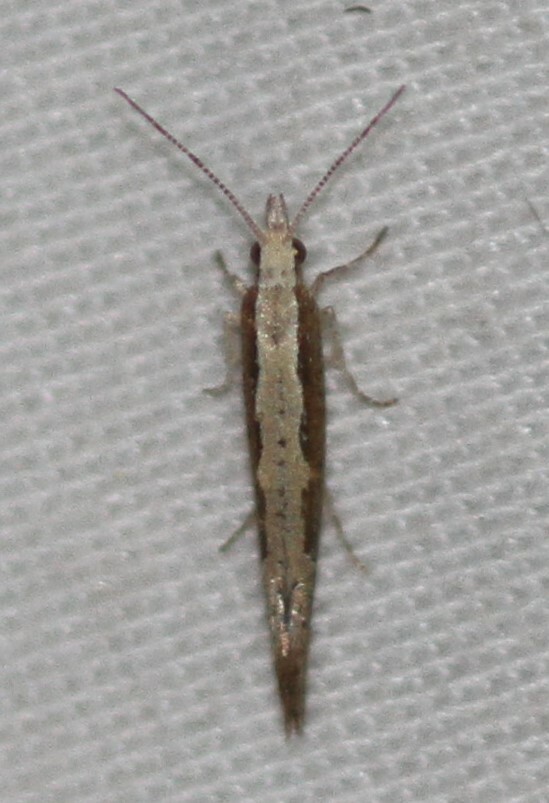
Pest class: diamondback_moth